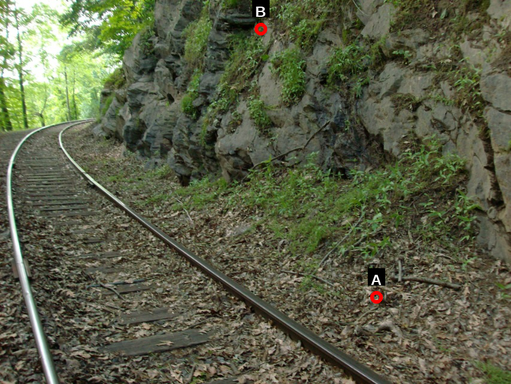
Question: Two points are circled on the image, labeled by A and B beside each circle. Which point is closer to the camera?
Select from the following choices.
(A) A is closer
(B) B is closer
Answer: A